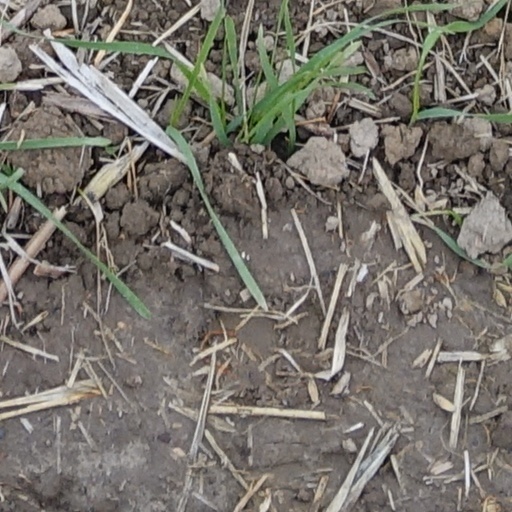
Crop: wheat